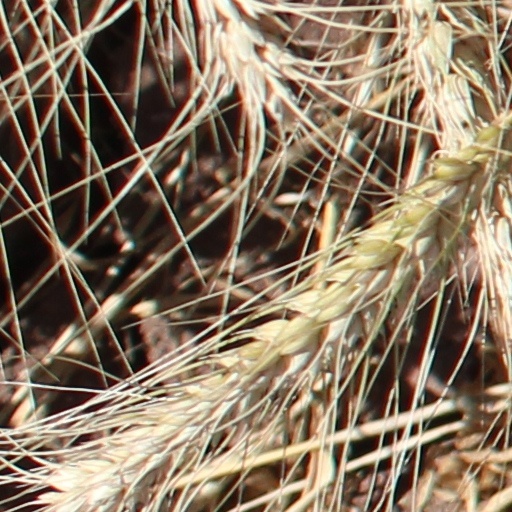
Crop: wheat